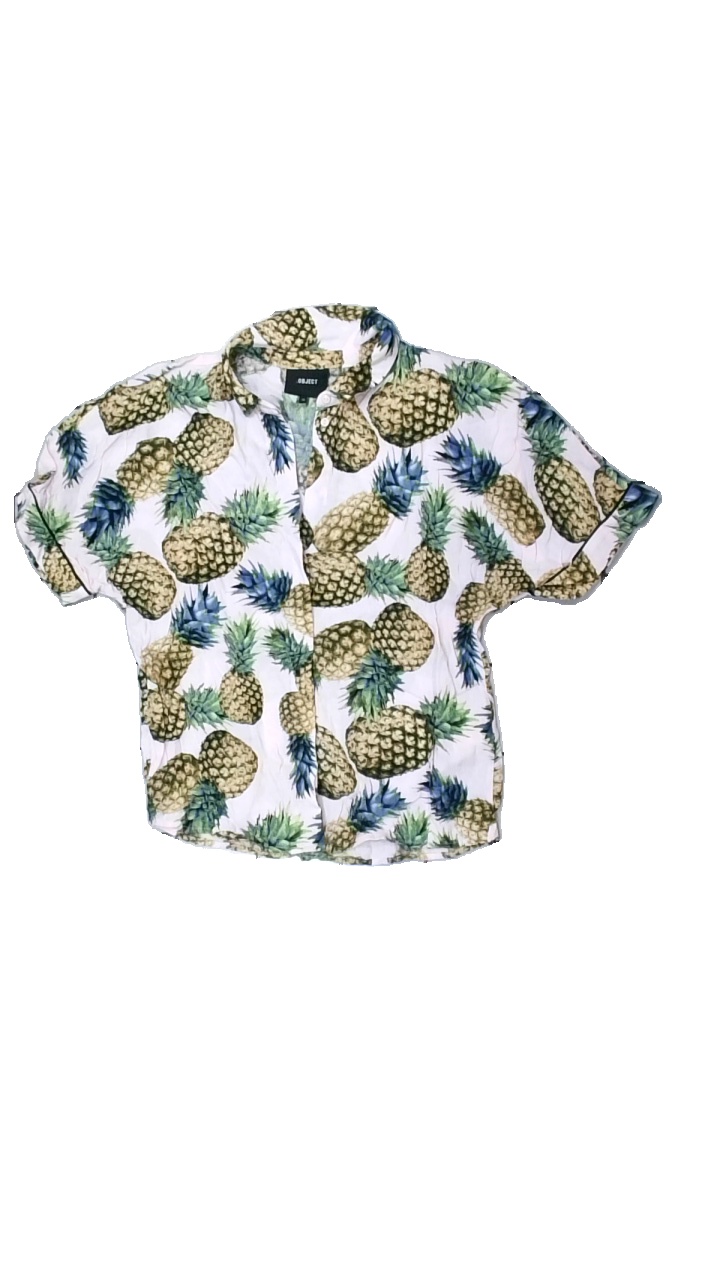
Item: Shirt (Ladies)
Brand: Object
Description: rosa skjorta med frukter på, hål i arm
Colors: Pink, Green, Brown
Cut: Regular
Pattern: Other
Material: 100% viscose
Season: All
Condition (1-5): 3
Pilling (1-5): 5
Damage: hål arm
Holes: Major
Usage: Export
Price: <50